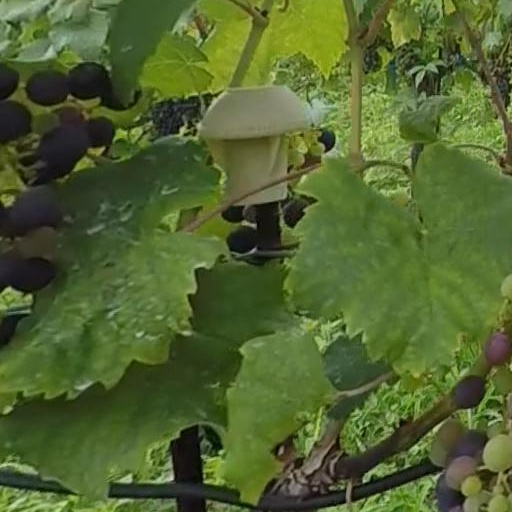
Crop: grape